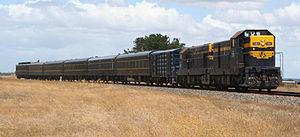
Victorian Railways était une entreprise de transport ferroviaire, qui fonctionna dans l'État australien du Victoria entre 1859 et 1983. Les premières compagnies ferroviaires de cet État furent des compagnies privées, et lorsque ces compagnies firent faillite ou cessèrent leur exploitation, Victorian Railways fut fondée pour reprendre leurs activités. La plupart des lignes qu'elle exploita étaient à voie large, quelques-unes cependant, exploitées entre 1898 et 1977, étaient à voie étroite. Depuis 1961, la ligne entre Albury et Melbourne est en voie normale.